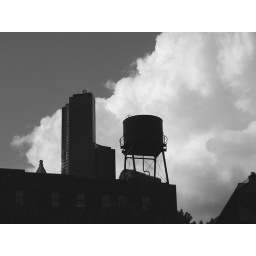
Water tower against Seattle sky